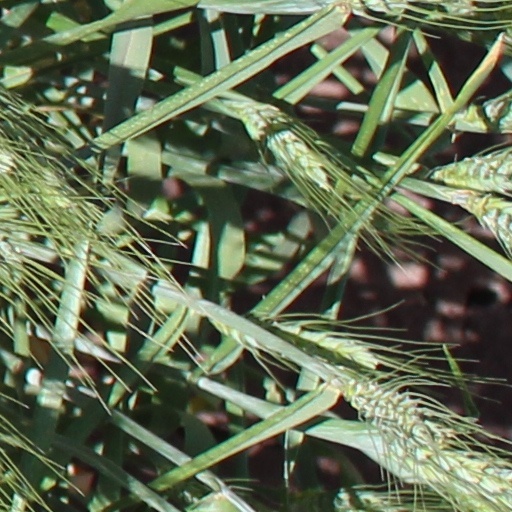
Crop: wheat